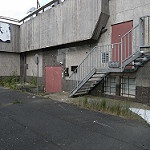
Scene: Outdoor